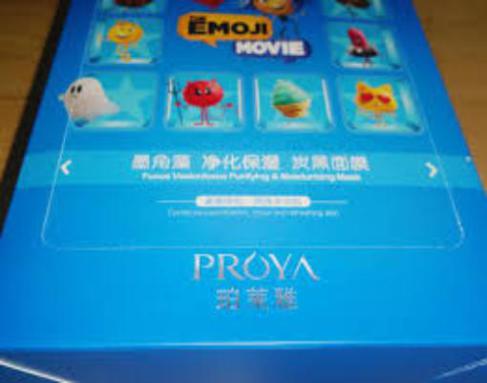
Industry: Necessities